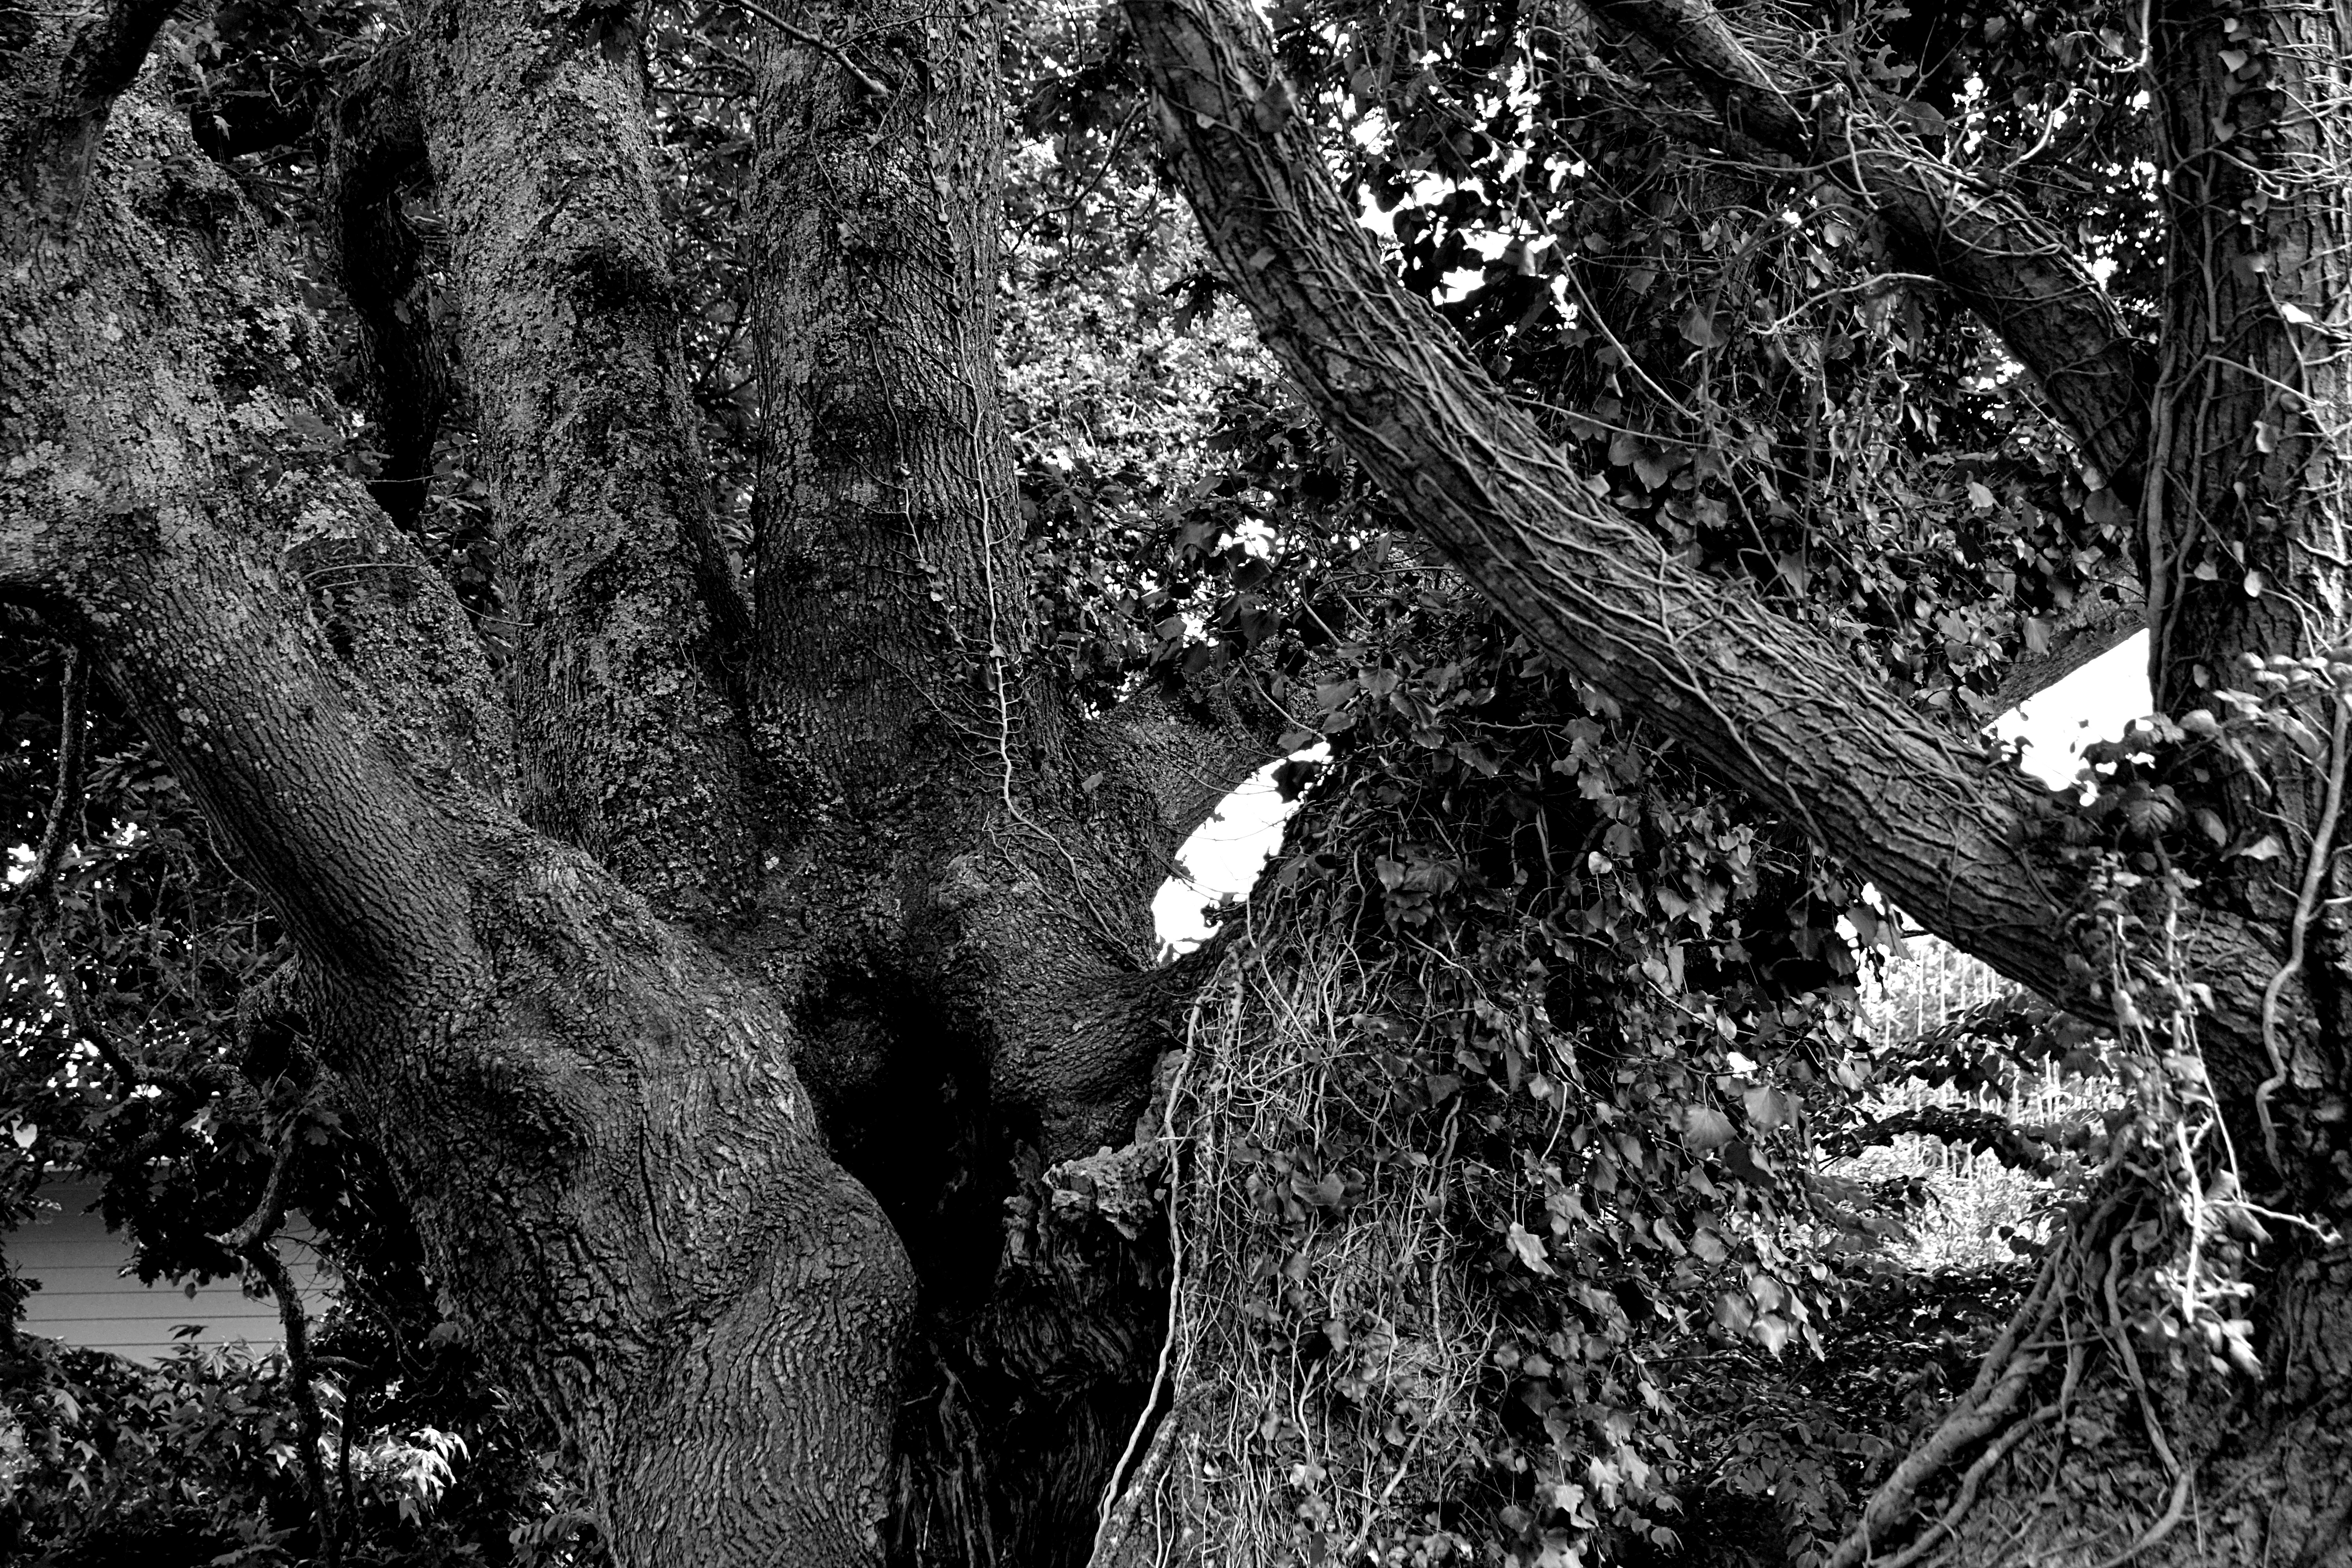
tree, nature, forest, branch, black and white, plant, wood, leaf, trunk, bark, darkness, monochrome, tree trunk, branches, undergrowth, woodland, habitat, monochrome photography, natural environment, woody plant